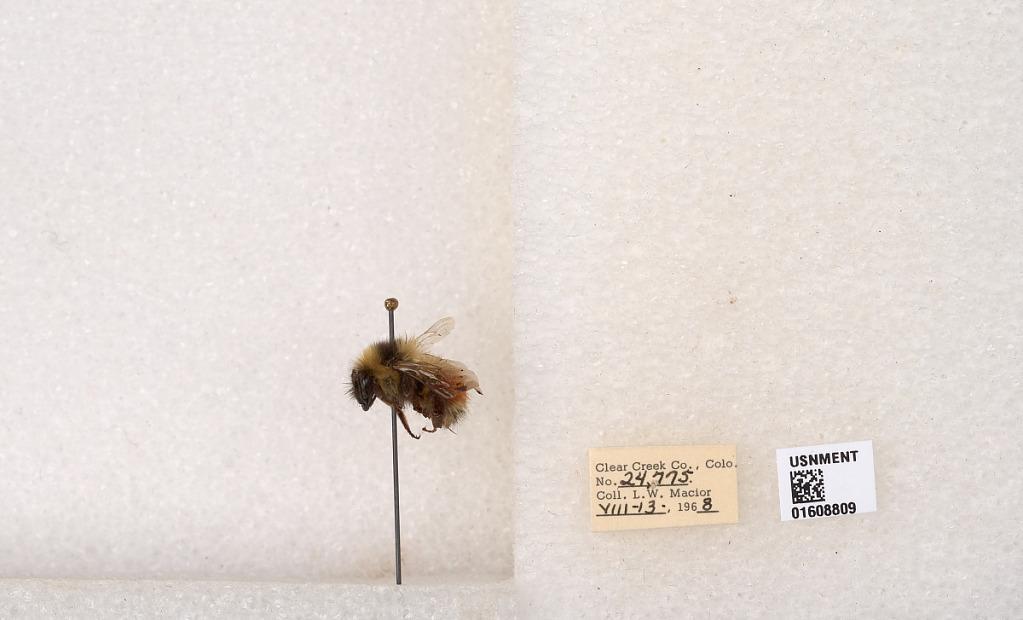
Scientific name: Bombus (Pyrobombus) sylvicola Kirby
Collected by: L. Macior
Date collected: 1968-8-13
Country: United States
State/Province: Colorado
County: Clear Creek
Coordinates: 39.6891, -105.644